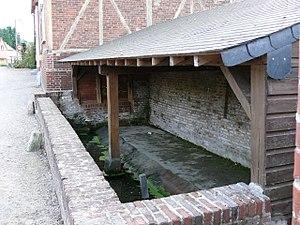
Lavoir de Marseille-en-Beauvaisis (Oise - Picardie - France)
Marseille-en-Beauvaisis est une commune française située dans le département de l'Oise en région Hauts-de-France.